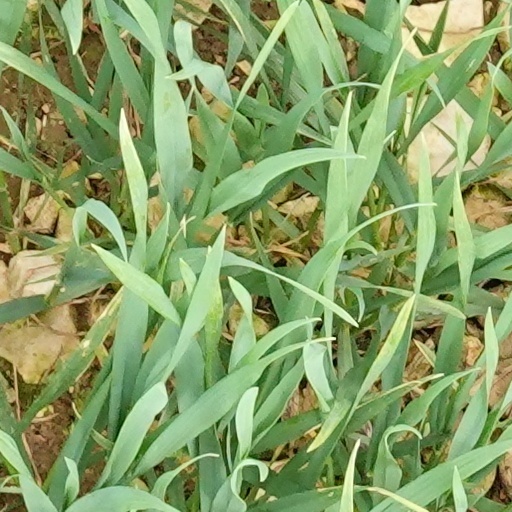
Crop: wheat